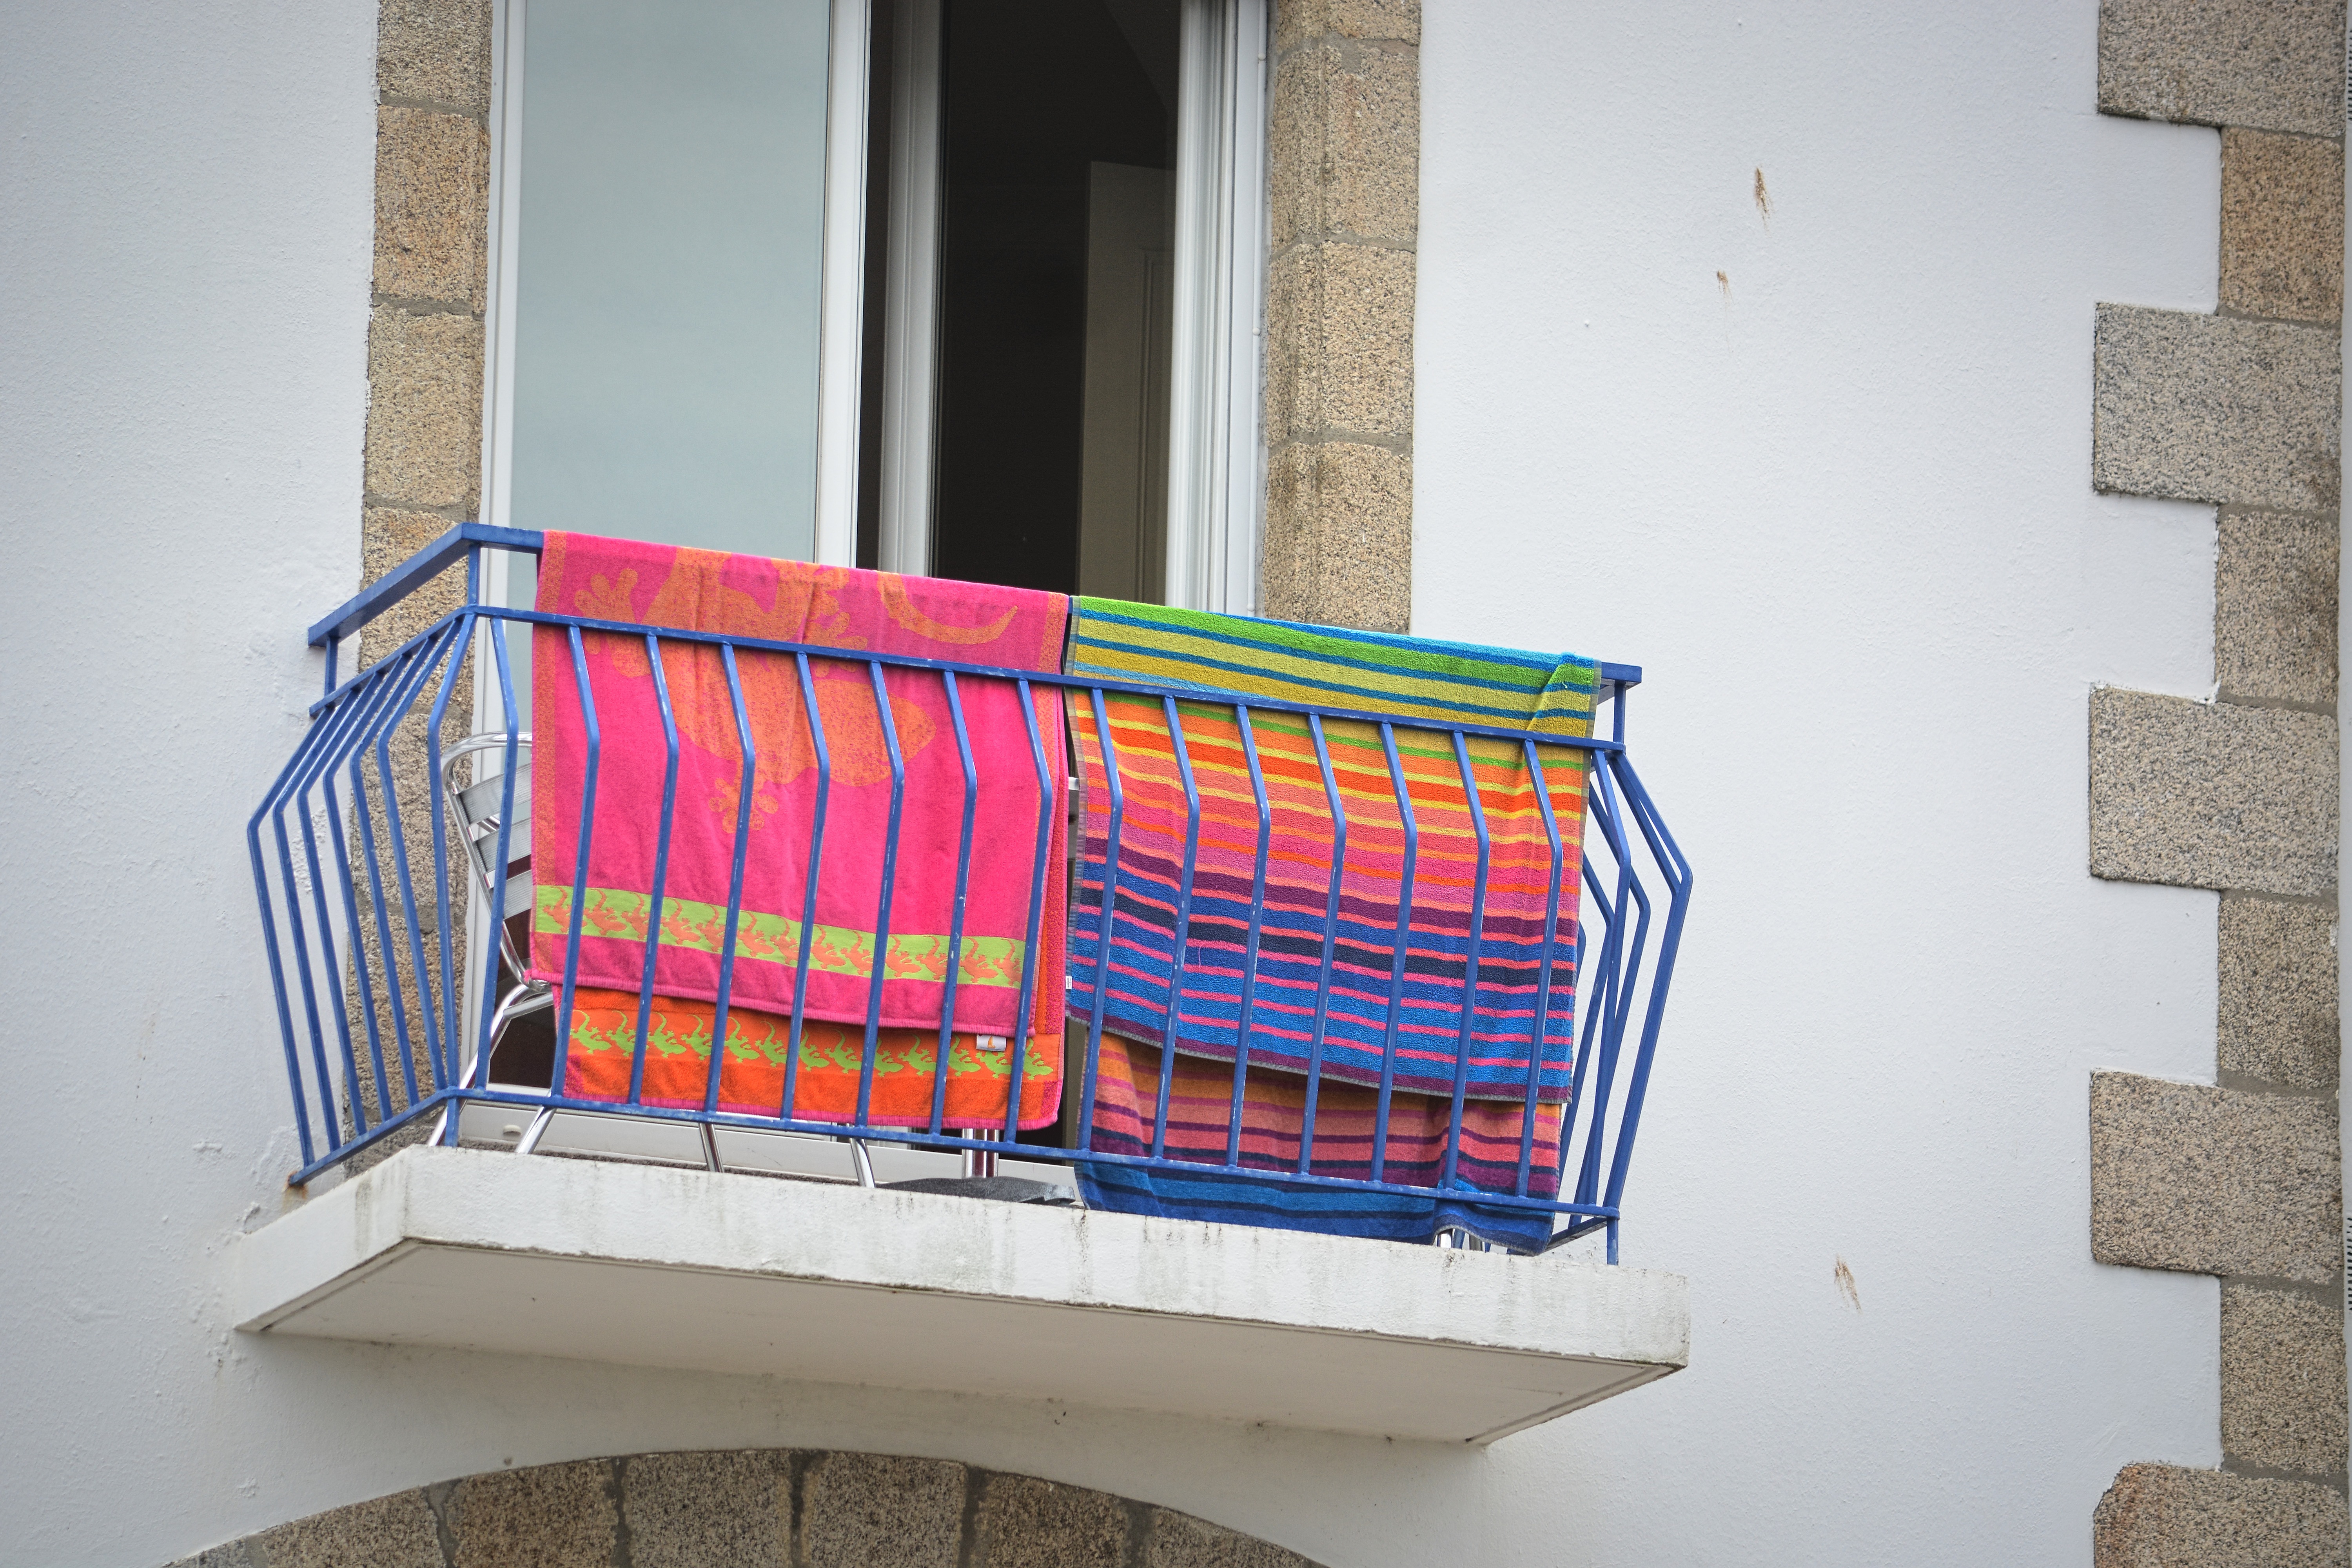
house, window, city, urban, wall, balcony, pattern, color, shelf, blue, furniture, room, linen, material, interior design, textile, art, design, towels, fabrics, window covering